Catullus 3

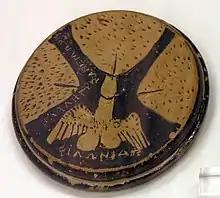
Winged phallus (460-425 B.C.)

Following the printing of Catullus' works in 1472, Poems 2 and 3 gained new influence and ignited the dispute on the meaning of the "passer", with some scholars suggesting that the word did not mean a sparrow, but was a phallic symbol, particularly if "sinu" in line 2 of Catullus 2 is translated as "lap" rather than "bosom". Other scholars, however, have rejected this suggestion. Pomeroy suggests that the clearest arguments "for" belong to Giangrande and "against" – to Jocelyn, Thomas mentions also opposition from Adams, while Vergados and O'Bryhim highlight a collection of papers in a book by Gaisser. This reading of Catullus 3 suggests a description of the end of an amorous affair, while Catullus 2 provides the details of the sexual activities. In Hooper's interpretation, Catullus 3 is a lament about a temporary impotence.